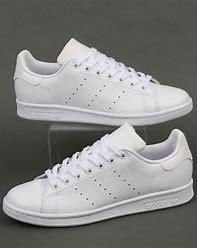
Brand: adidas
Model: originals Adidas Originals Stan Smith